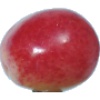
Label: Cherry Rainier 1